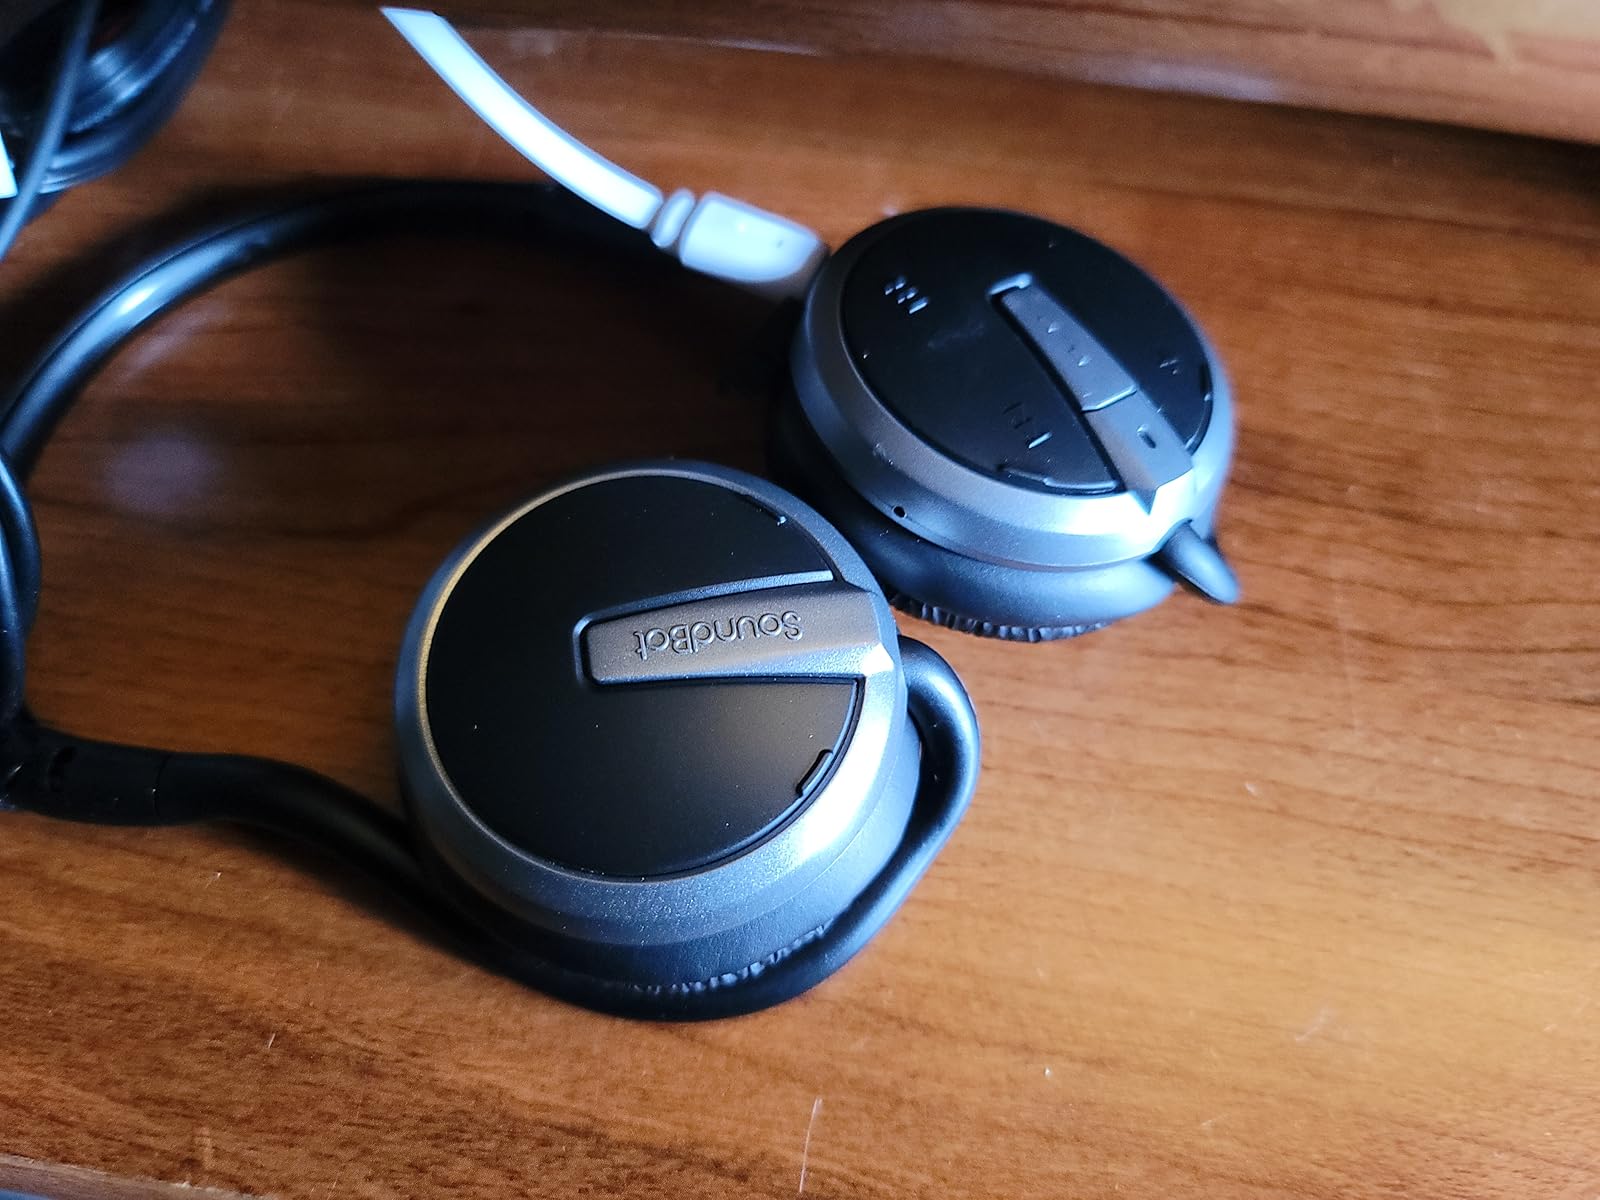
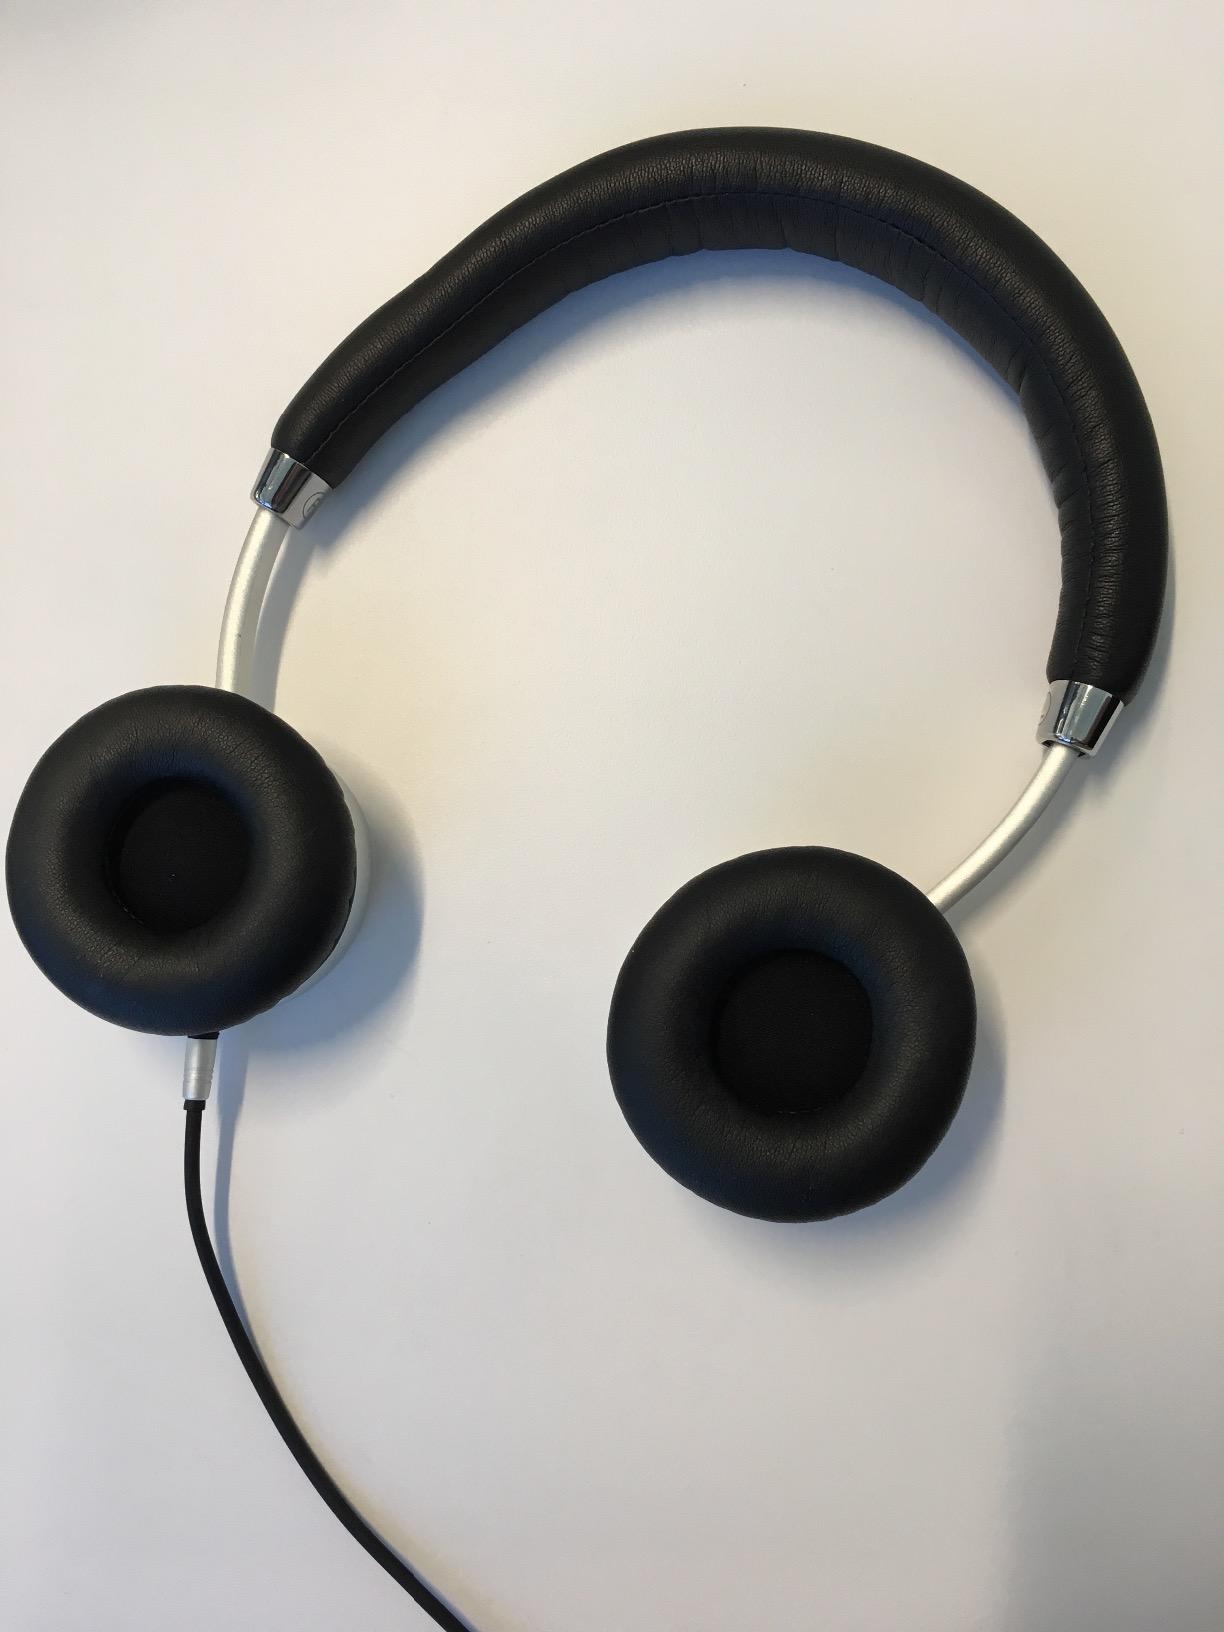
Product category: headphones
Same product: no